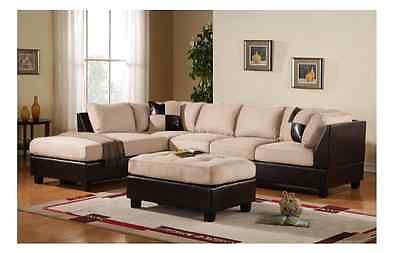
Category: sofa